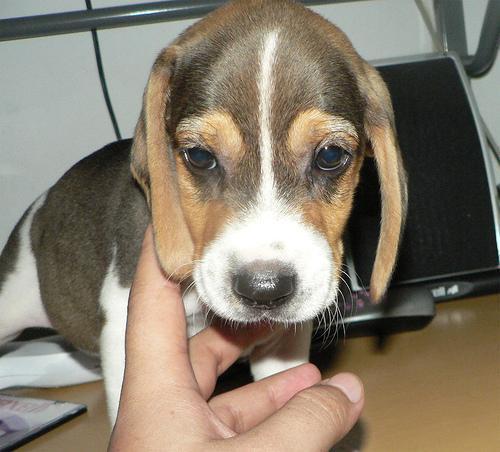
beagle